Grand Mosque of Medan

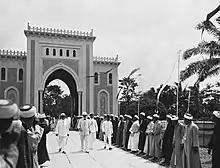
Governor-General Dirk Fock visiting the Great Mosque, 1925

At first, the Mosque was designed by the Dutch architect Theodoor van Erp (1874–1958) who also designed The Maimoon Palace, but was then handed over to JA Tingdeman. Van Erp at that time was called to Java by the Dutch government to join in the process of restoring the Borobudur temple in Central Java. The construction required the import of different building materials such as: marble from Italy, Germany and China and the stained glass from the chandelier imported from France.